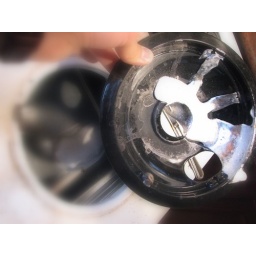
Liquified the metal in the base of a pot I left on the stove......  REALLy fun to clean up... not.